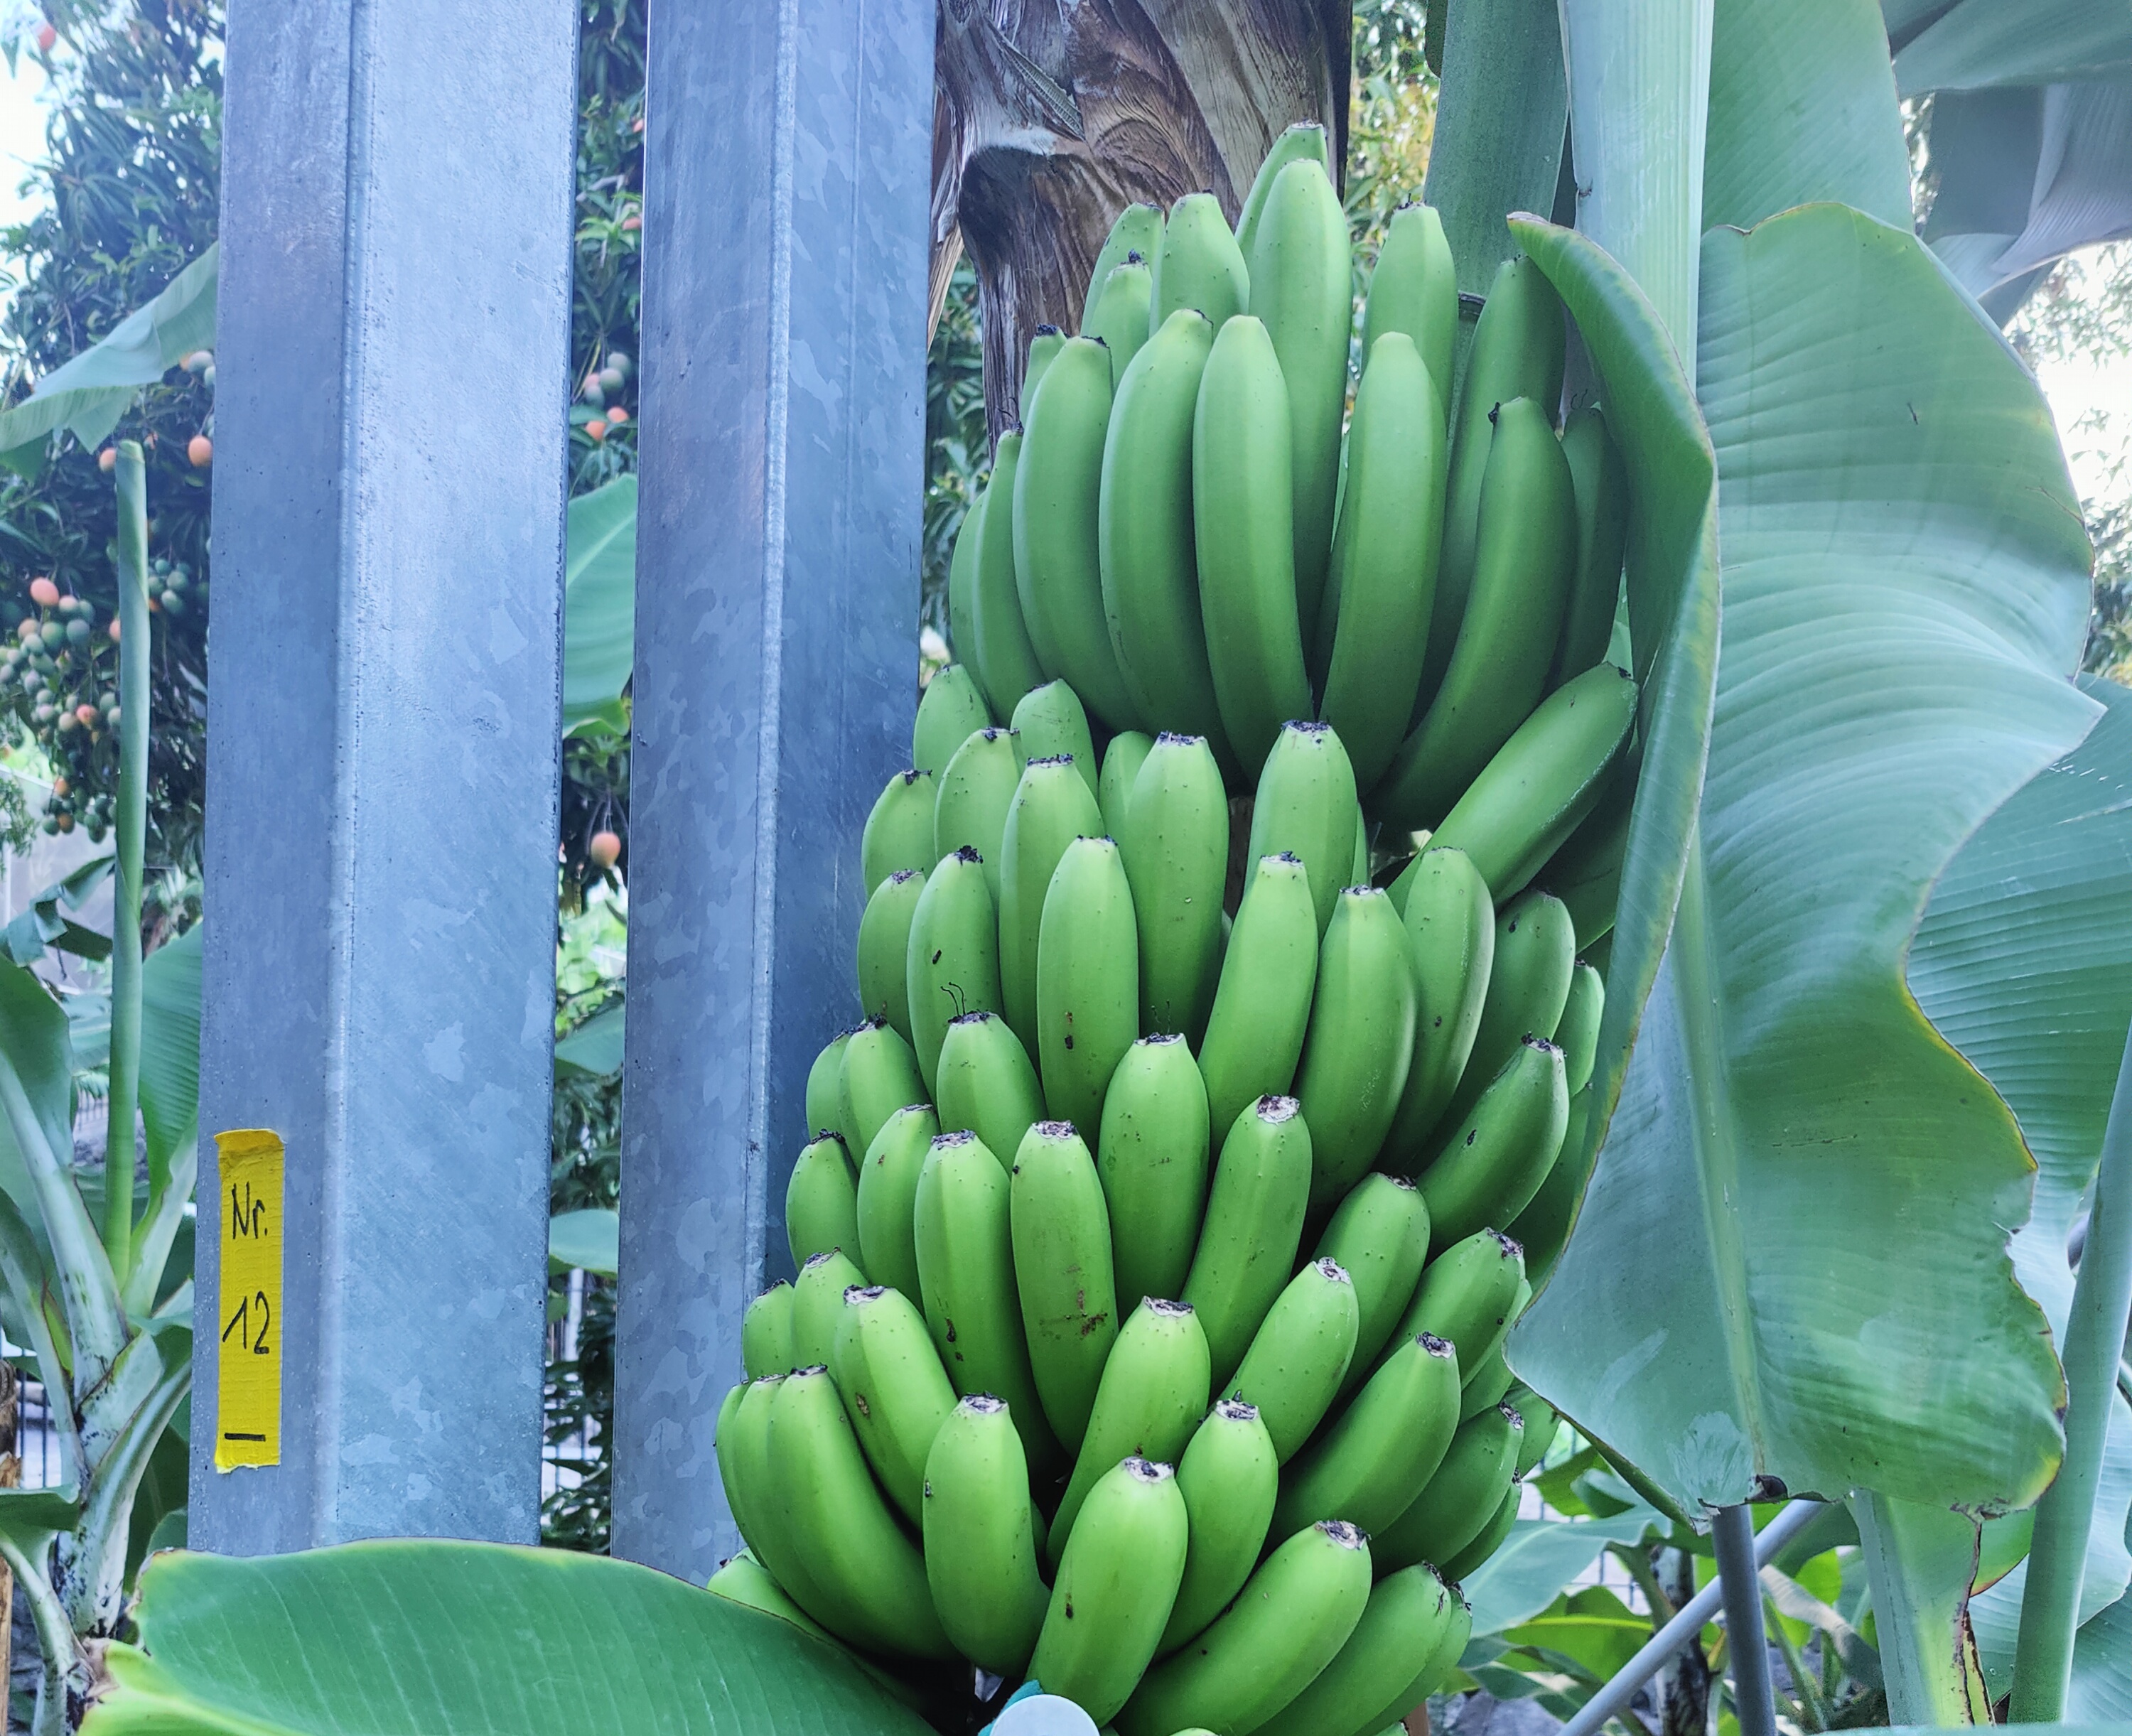
Label: Cut